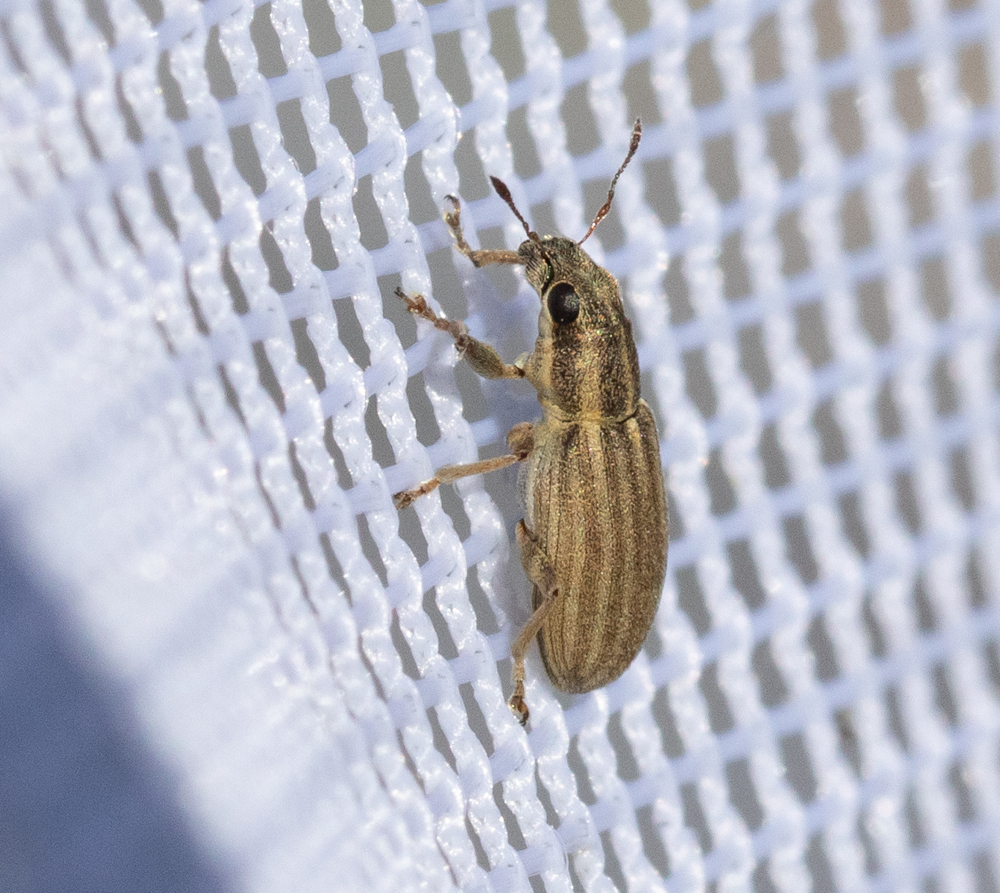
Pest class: pea_leaf_weevil